Knights of the Round Table

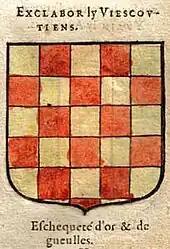
The attributed arms of "Exclabor ly Viescovtiens"

Erec (French "Erech", "Eric", "Herec", "Heret"; German "Eres"; Italian "Arecco"; Middle English "Errake"; Norse "Erex"), the son of King Lac, is most famous as the protagonist in Chrétien de Troyes' first romance, "Erec and Enide", later retold in "Erec" and other versions. Because of "Erec and Enide"s connection to the Welsh "Geraint and Enid", Erec and Geraint are often conflated or confused. Erec's name itself may be derived from "Guerec", the Breton version of Gweir, the name of several of Arthur's warriors and relatives in the different early Welsh tales (possibly the prototype of Gaheris and consequently also Gareth).